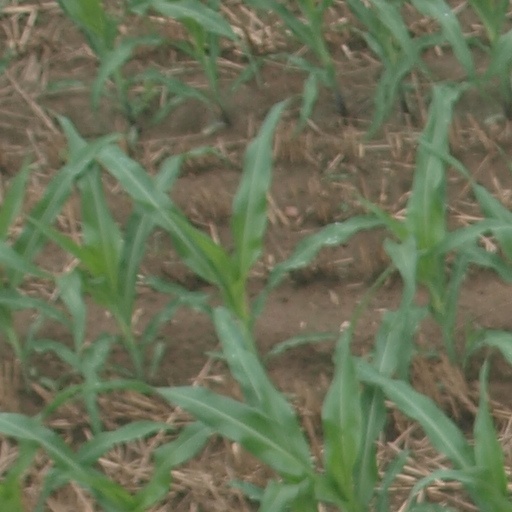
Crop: maize; corn